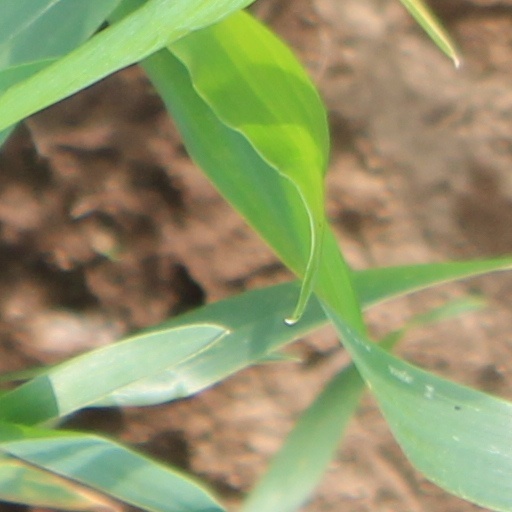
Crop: wheat